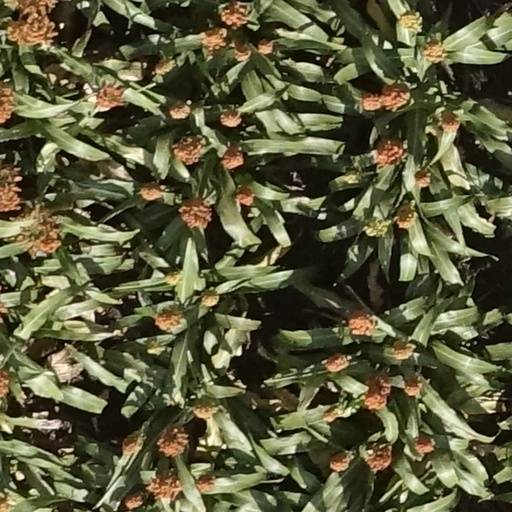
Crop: sorghum